Target ship

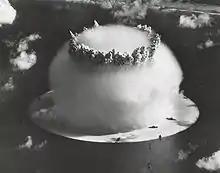
Operation Crossroads

The Royal Australian Navy (RAN) sank on June 14, 1999 with a Mk48 wire guided torpedo fired from the . "Torrens" was the last of six Australian s, the others ("Derwent", "Parramatta", "Stuart", "Swan" and "Yarra") having been disposed of previously. Before the sinking "Torrens" had been thoroughly cleaned of all fuels, oils and potentially environmentally harmful substances. Her gun turret was donated to the South Western City of Albany. "Torrens" was then towed from Fleet Base West (HMAS "Stirling") out to sea, west of Perth. The submarine fired the torpedo at the stationary target from a submerged position over the horizon.